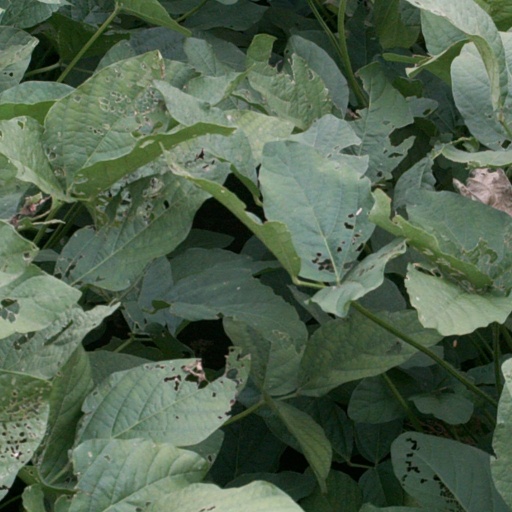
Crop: soybean